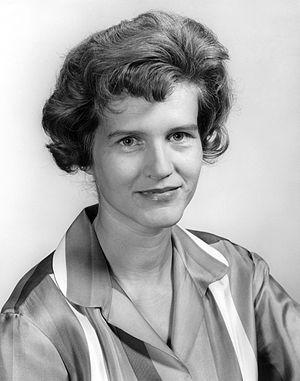
Portrait de Maria von Braun, femme du célèbre directeur du Marshall Space Flight Center (MSFC), Wernher von Braun. Son mari, Wernher, qui a mené l'Amérique jusqu'à la lune, a servi en tant que directeur adjoint du MSFC le 1er juillet 1960 jusqu'au 27 janvier 1970. Македонски: Марија фон Браун, сопруга на истакнатиот ракетен инженер Вернер фон Браун.
Wernher von Braun est un ingénieur allemand, né le 23 mars 1912 à Wirsitz, en Posnanie, et mort le 16 juin 1977 à Alexandria, en Virginie. Pendant la Seconde Guerre mondiale, il est l'un des principaux ingénieurs qui permettent le vol des fusées allemandes de type V2, le premier missile balistique de l'histoire ; dans l'administration du Troisième Reich, il atteint le grade de SS-Sturmbannführer. Transféré aux États-Unis après la capitulation allemande, il est naturalisé américain en 1955 et joue un rôle majeur dans le développement des fusées, notamment celles qui ont permis la conquête spatiale américaine.